Ostrich

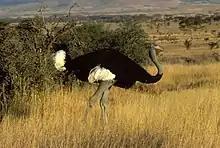
A male Somali ostrich in a Kenyan savanna, showing its blueish neck

In 2008, "S. linxiaensis" was transferred to the genus "Orientornis." Three additional species, "S. pannonicus", "S. dmanisensis", and "S. transcaucasicus", were transferred to the genus "Pachystruthio" in 2019. Several additional fossil forms are ichnotaxa (that is, classified according to the organism's trace fossils such as footprints rather than its body) and their association with those described from distinctive bones is contentious and in need of revision pending more good material.